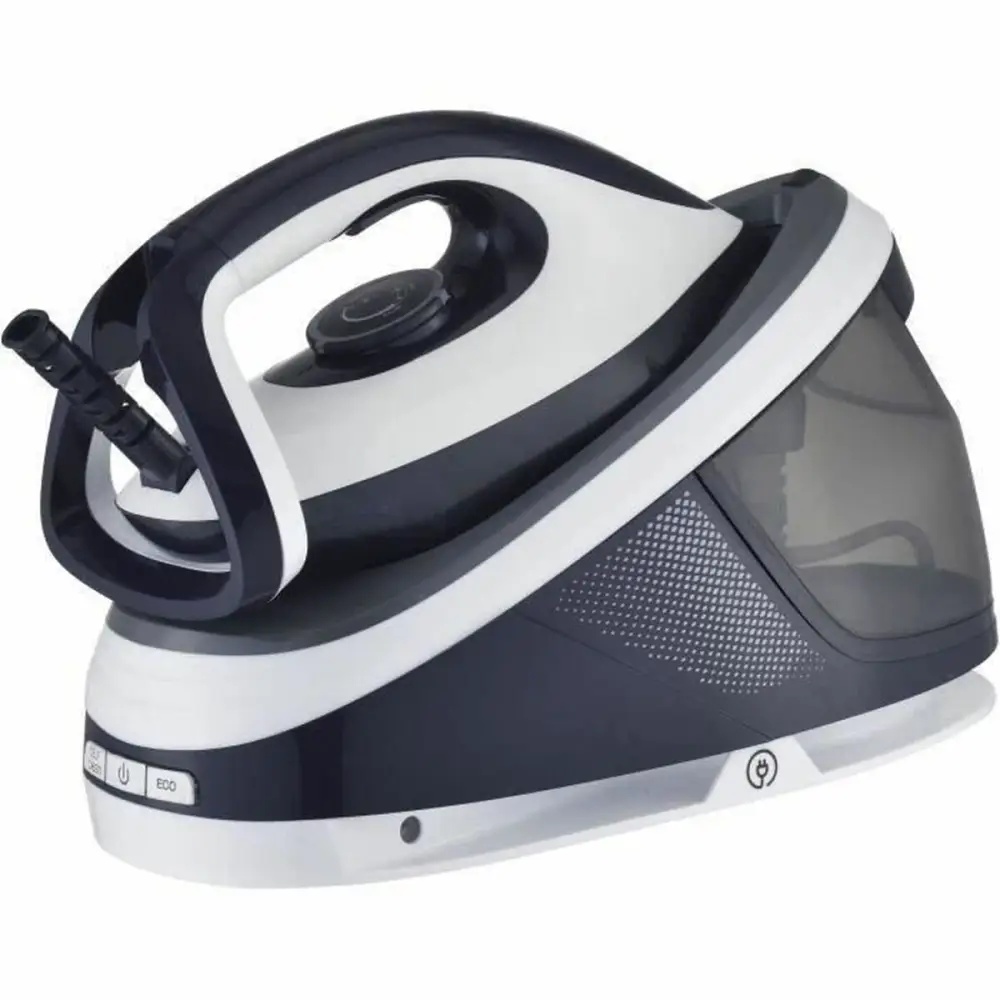
Парна Ютия Vertical Fagor 2800 W
Ако търсите електроуреди за дома си на най-добри цени, не пропускайте Парна Ютия Vertical Fagor 2800 W и широка селекция от качествени малки електроуреди! Материал: Керамика Капацитет: 1,5 L Струя пара: 120 g/min Вид: Парна ютия Мощност: 2800 W
Brand: Fagor
Category: Home & Garden > Household Appliances > Laundry Appliances > Irons & Ironing Systems > Ironing Systems